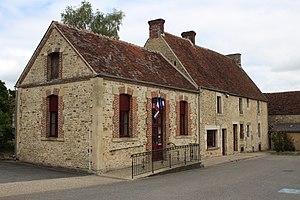
Montmerrei, Orne
Montmerrei est une commune française, située dans le département de l'Orne en région Normandie, peuplée de 515 habitants.